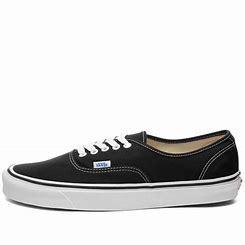
Brand: Vans
Model: UA Authentic 44 DX